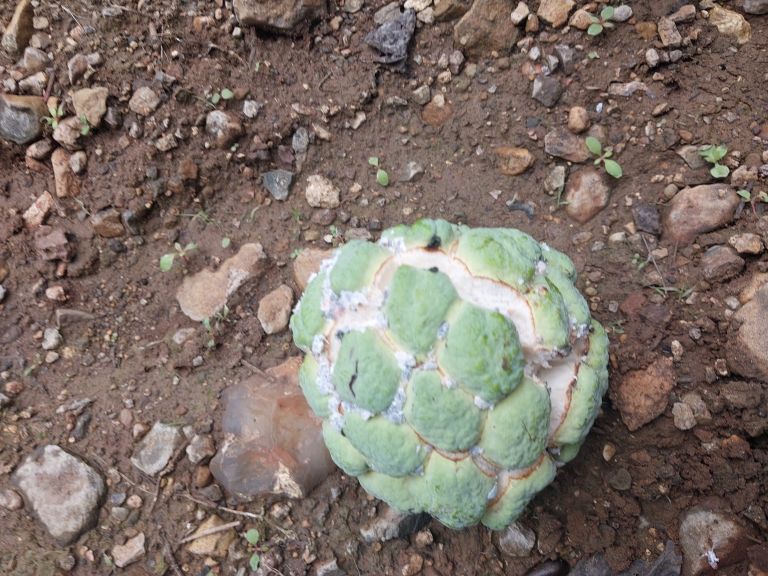
Disease label: Mealy Bug